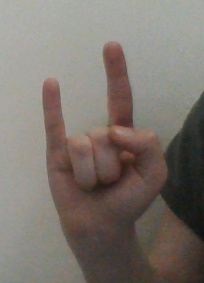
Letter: la